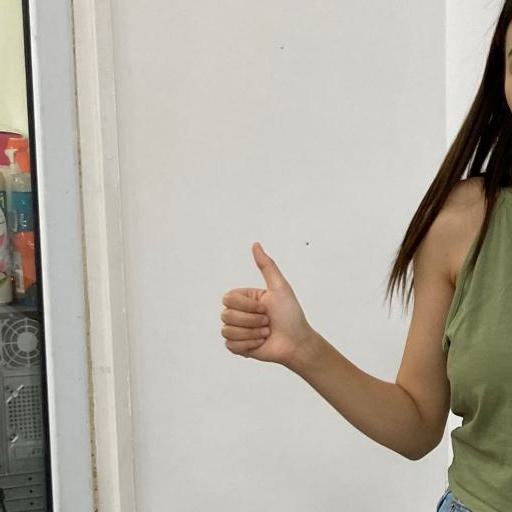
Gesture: like